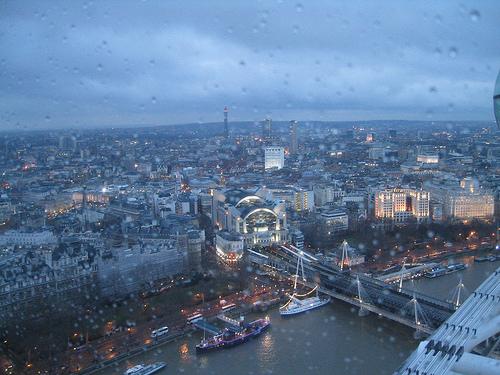
Weather: rain or strom